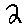
Label: 2